Ira Berlin

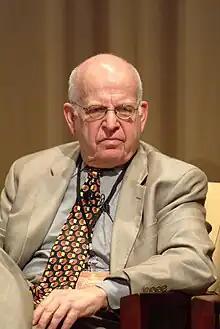
Berlin in 2008

Ira Berlin (May 27, 1941 – June 5, 2018) was an American historian, professor of history at the University of Maryland, and former president of Organization of American Historians.